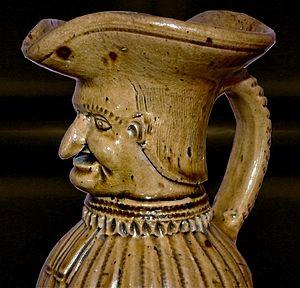
Marie Talbot, née Jeanne Brûlé le 3 avril 1814 à Henrichemont et décédée à La Borne en 1874, est une céramiste française. Elle est connue pour sa production de grès décorés de scènes en relief. Profondément enracinée dans la culture et l'imagerie populaire, son œuvre céramique influencera de nombreux potiers contemporains venus s'installer sur le site de La Borne.